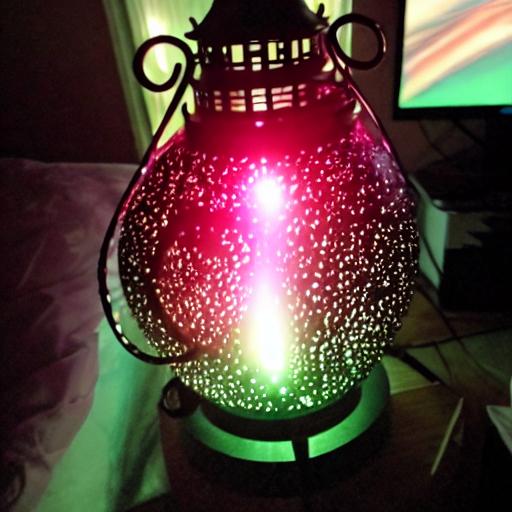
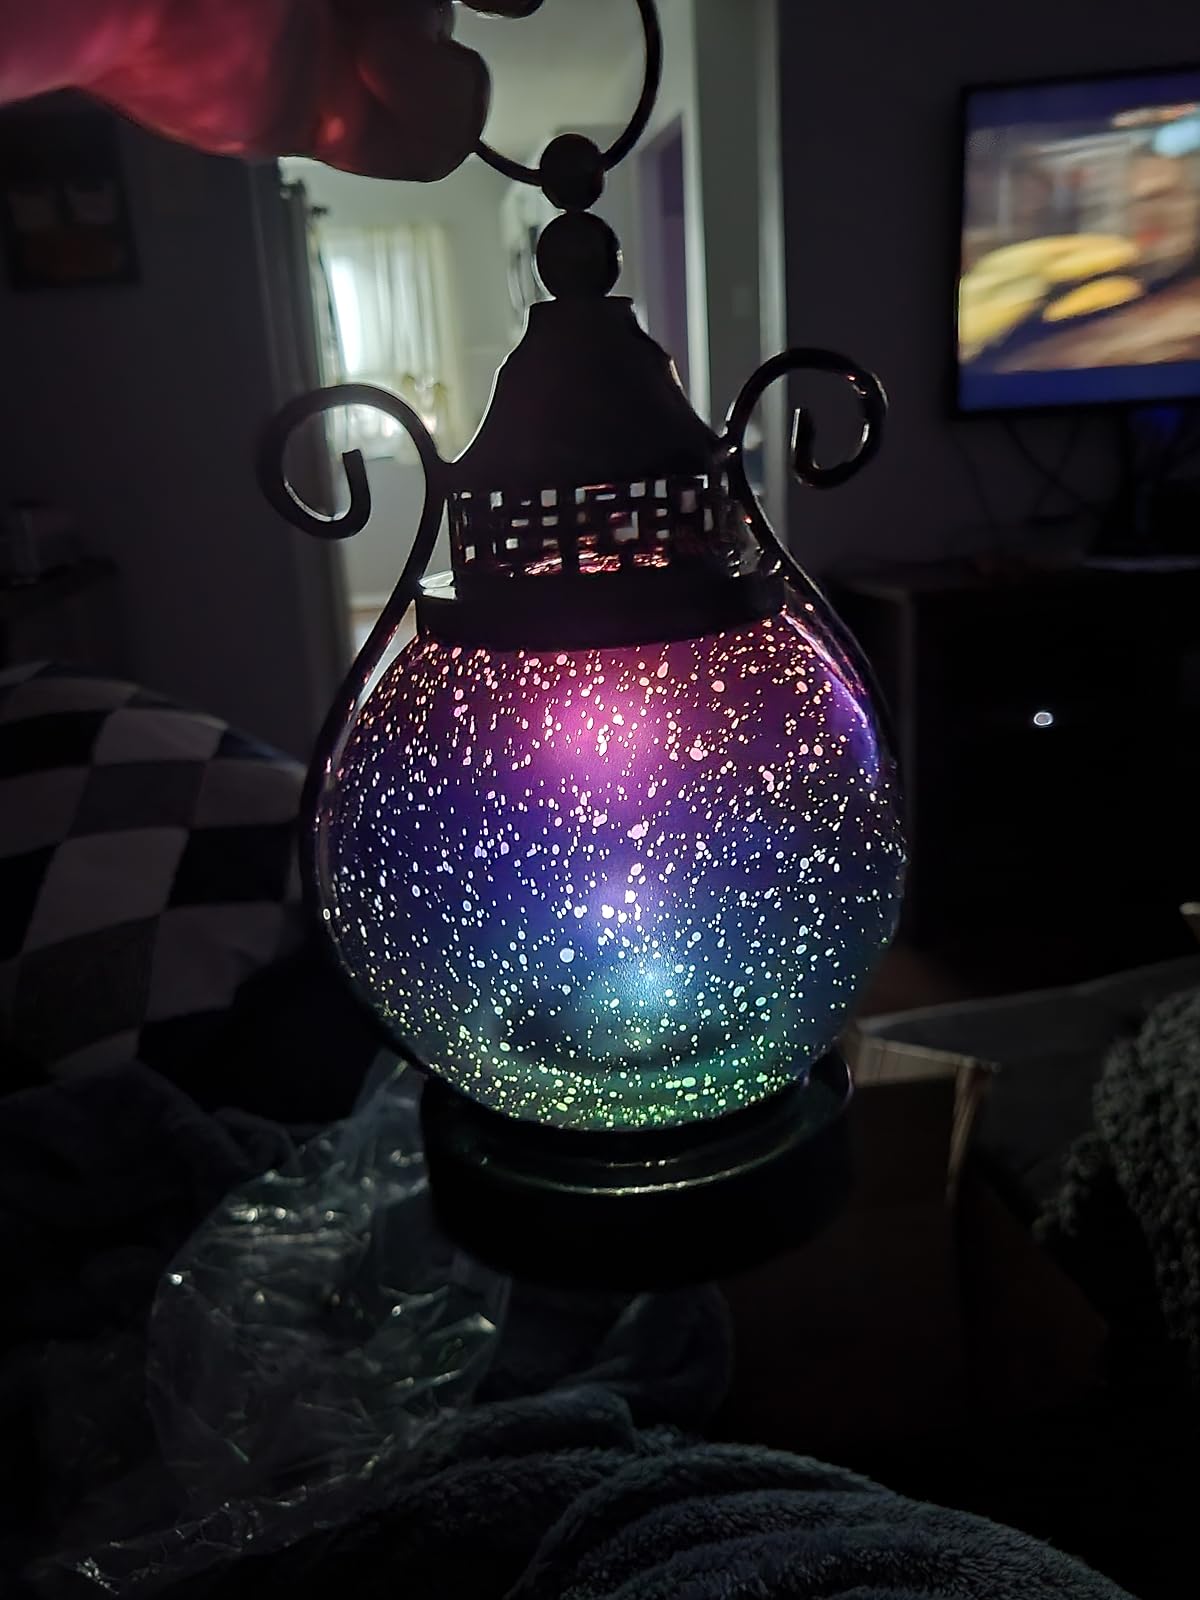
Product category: lantern
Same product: no